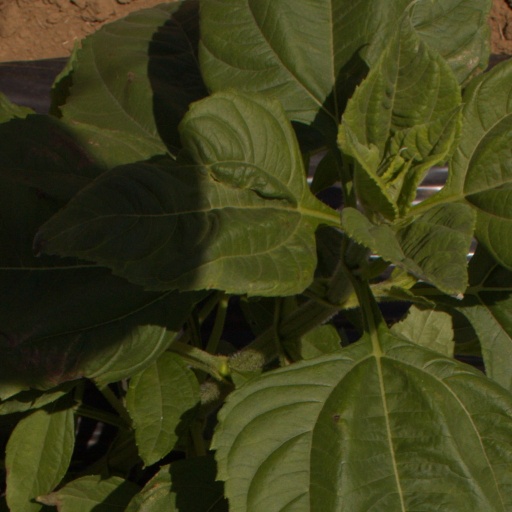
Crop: Jerusalem artichoke